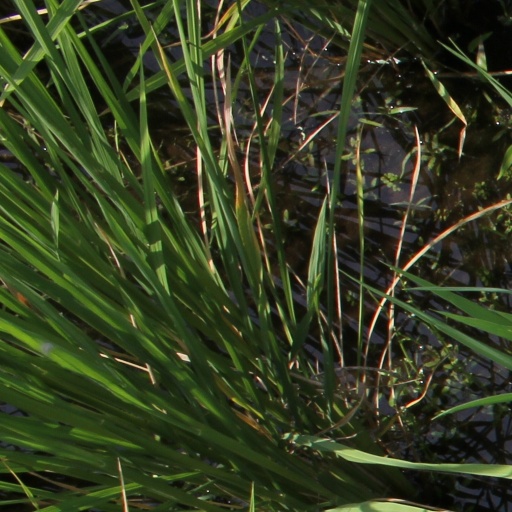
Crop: rice